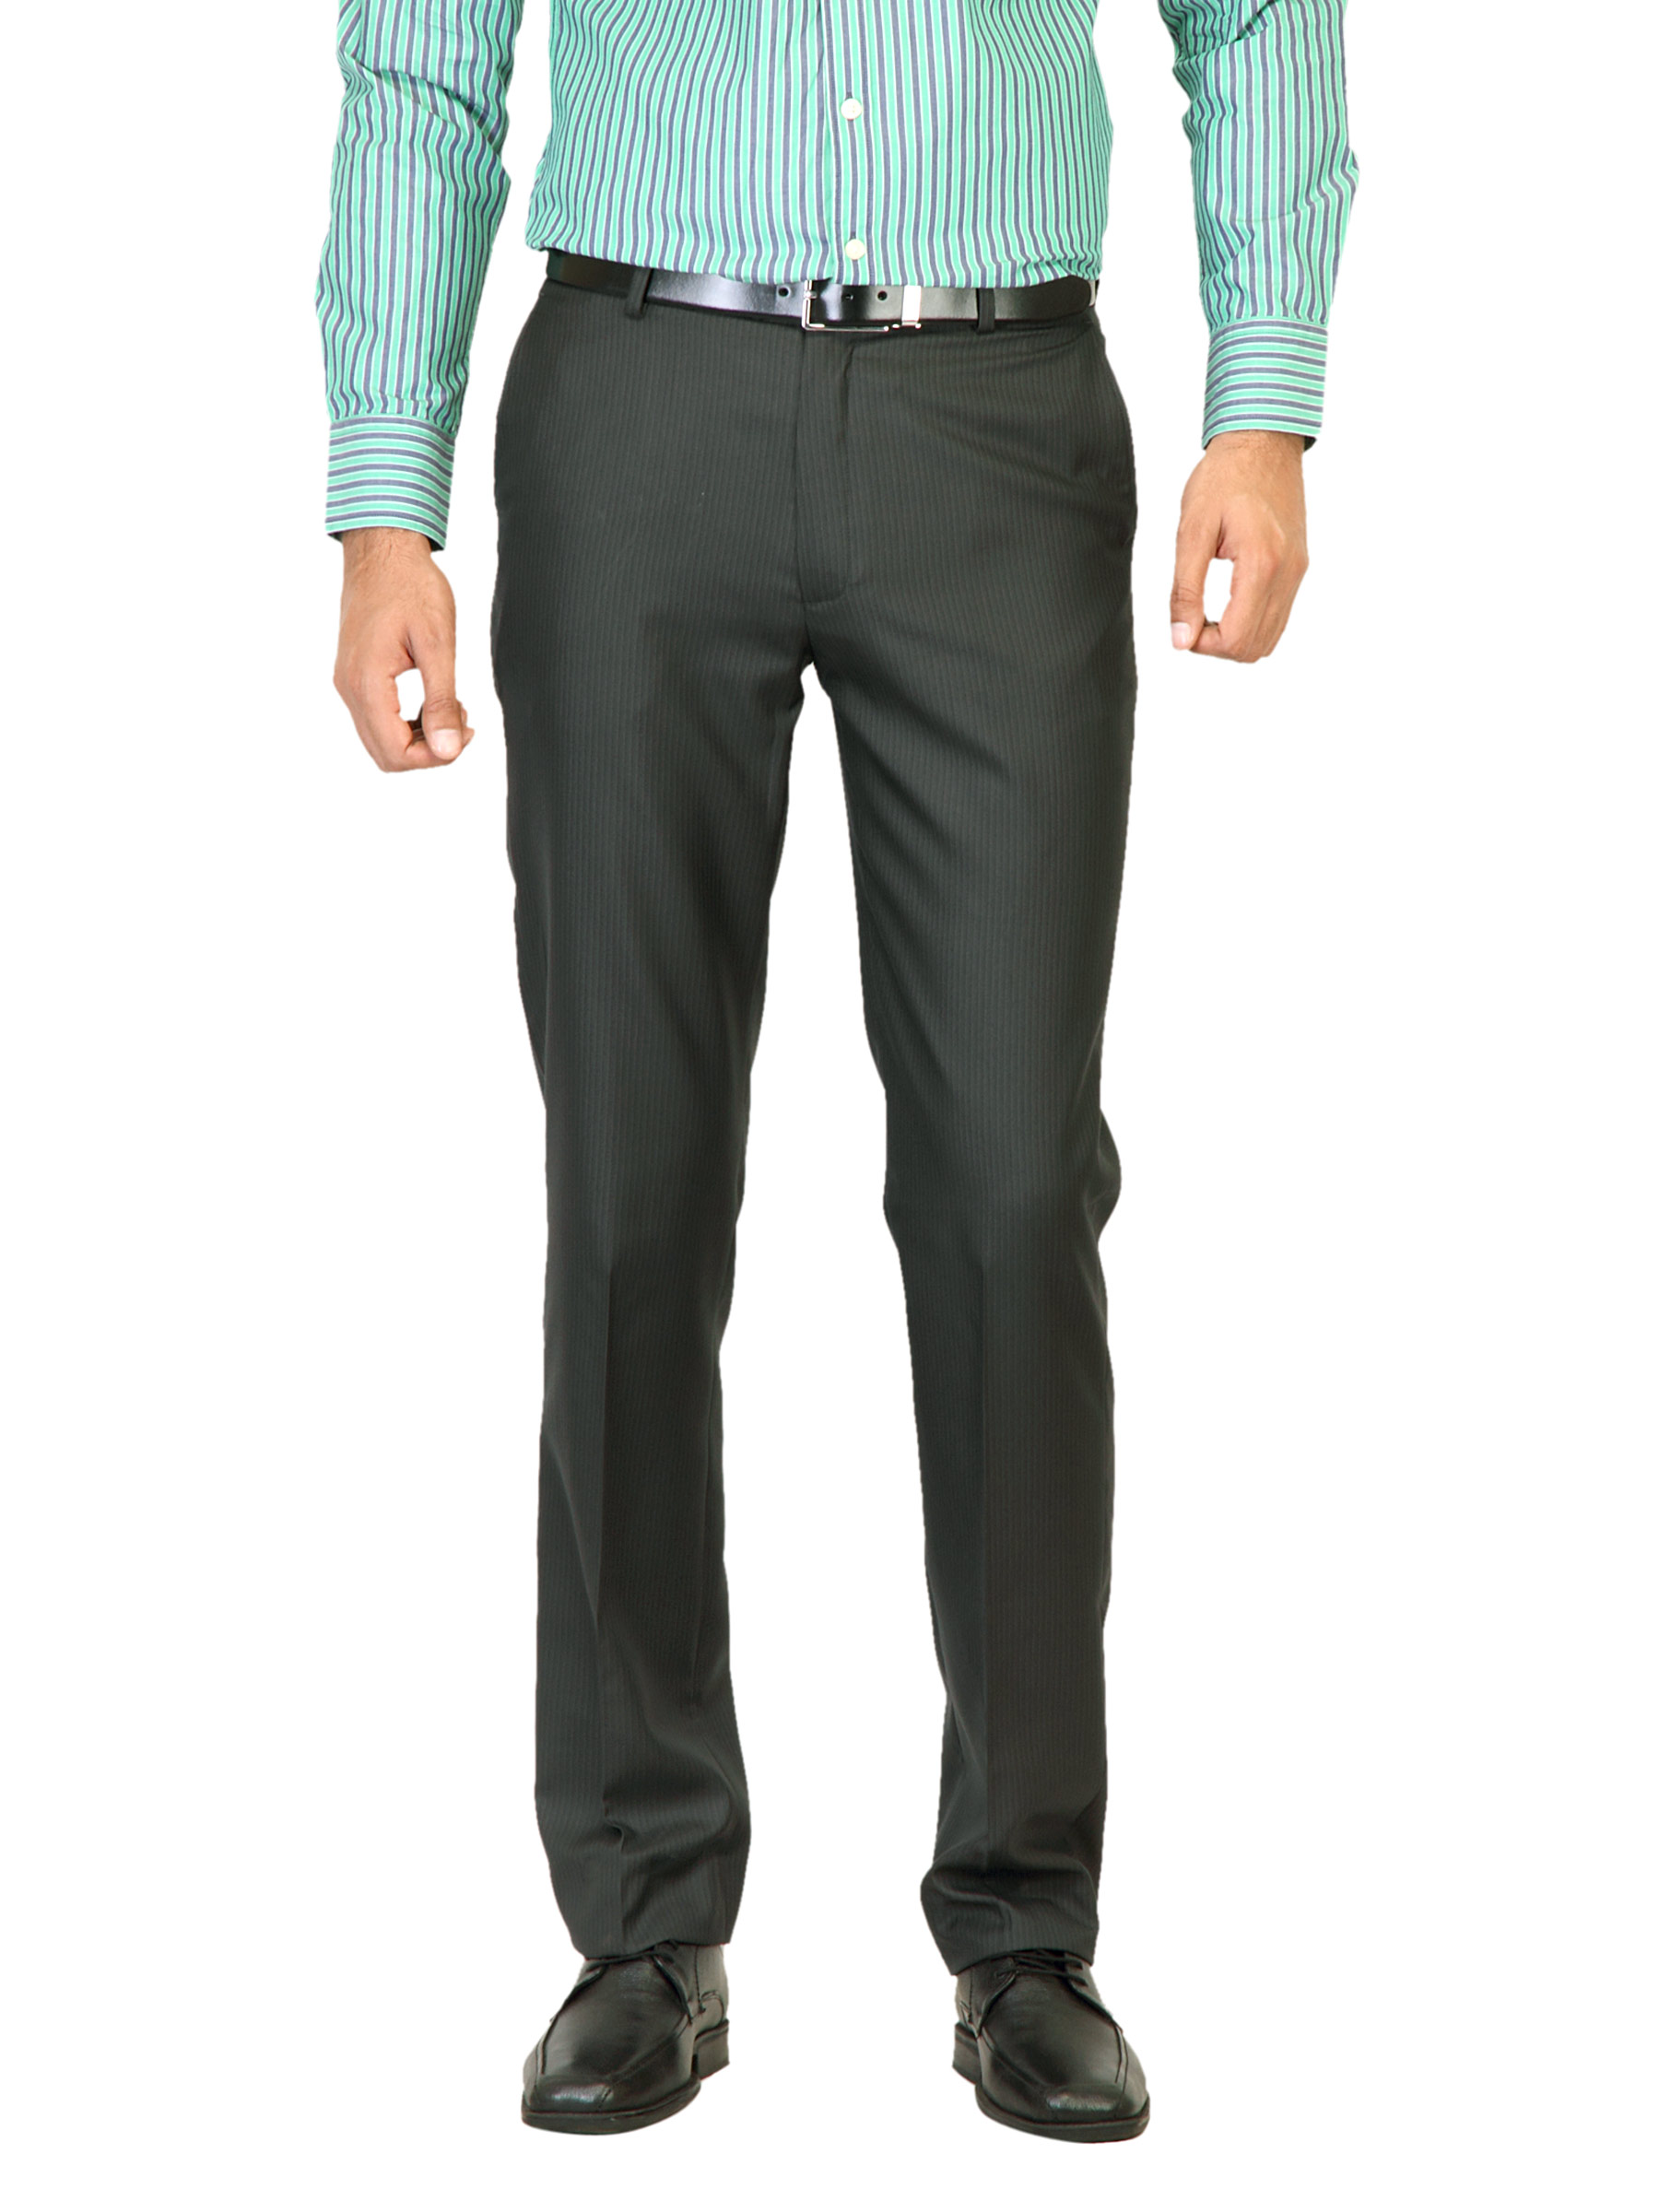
Belmonte Men Solid Black Trousers
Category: Apparel / Bottomwear / Trousers
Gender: Men
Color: Black
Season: Fall 2011
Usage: Formal